Lovex

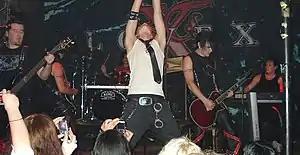
Lovex (2008)

Lovex is a rock band from Tampere, Finland.